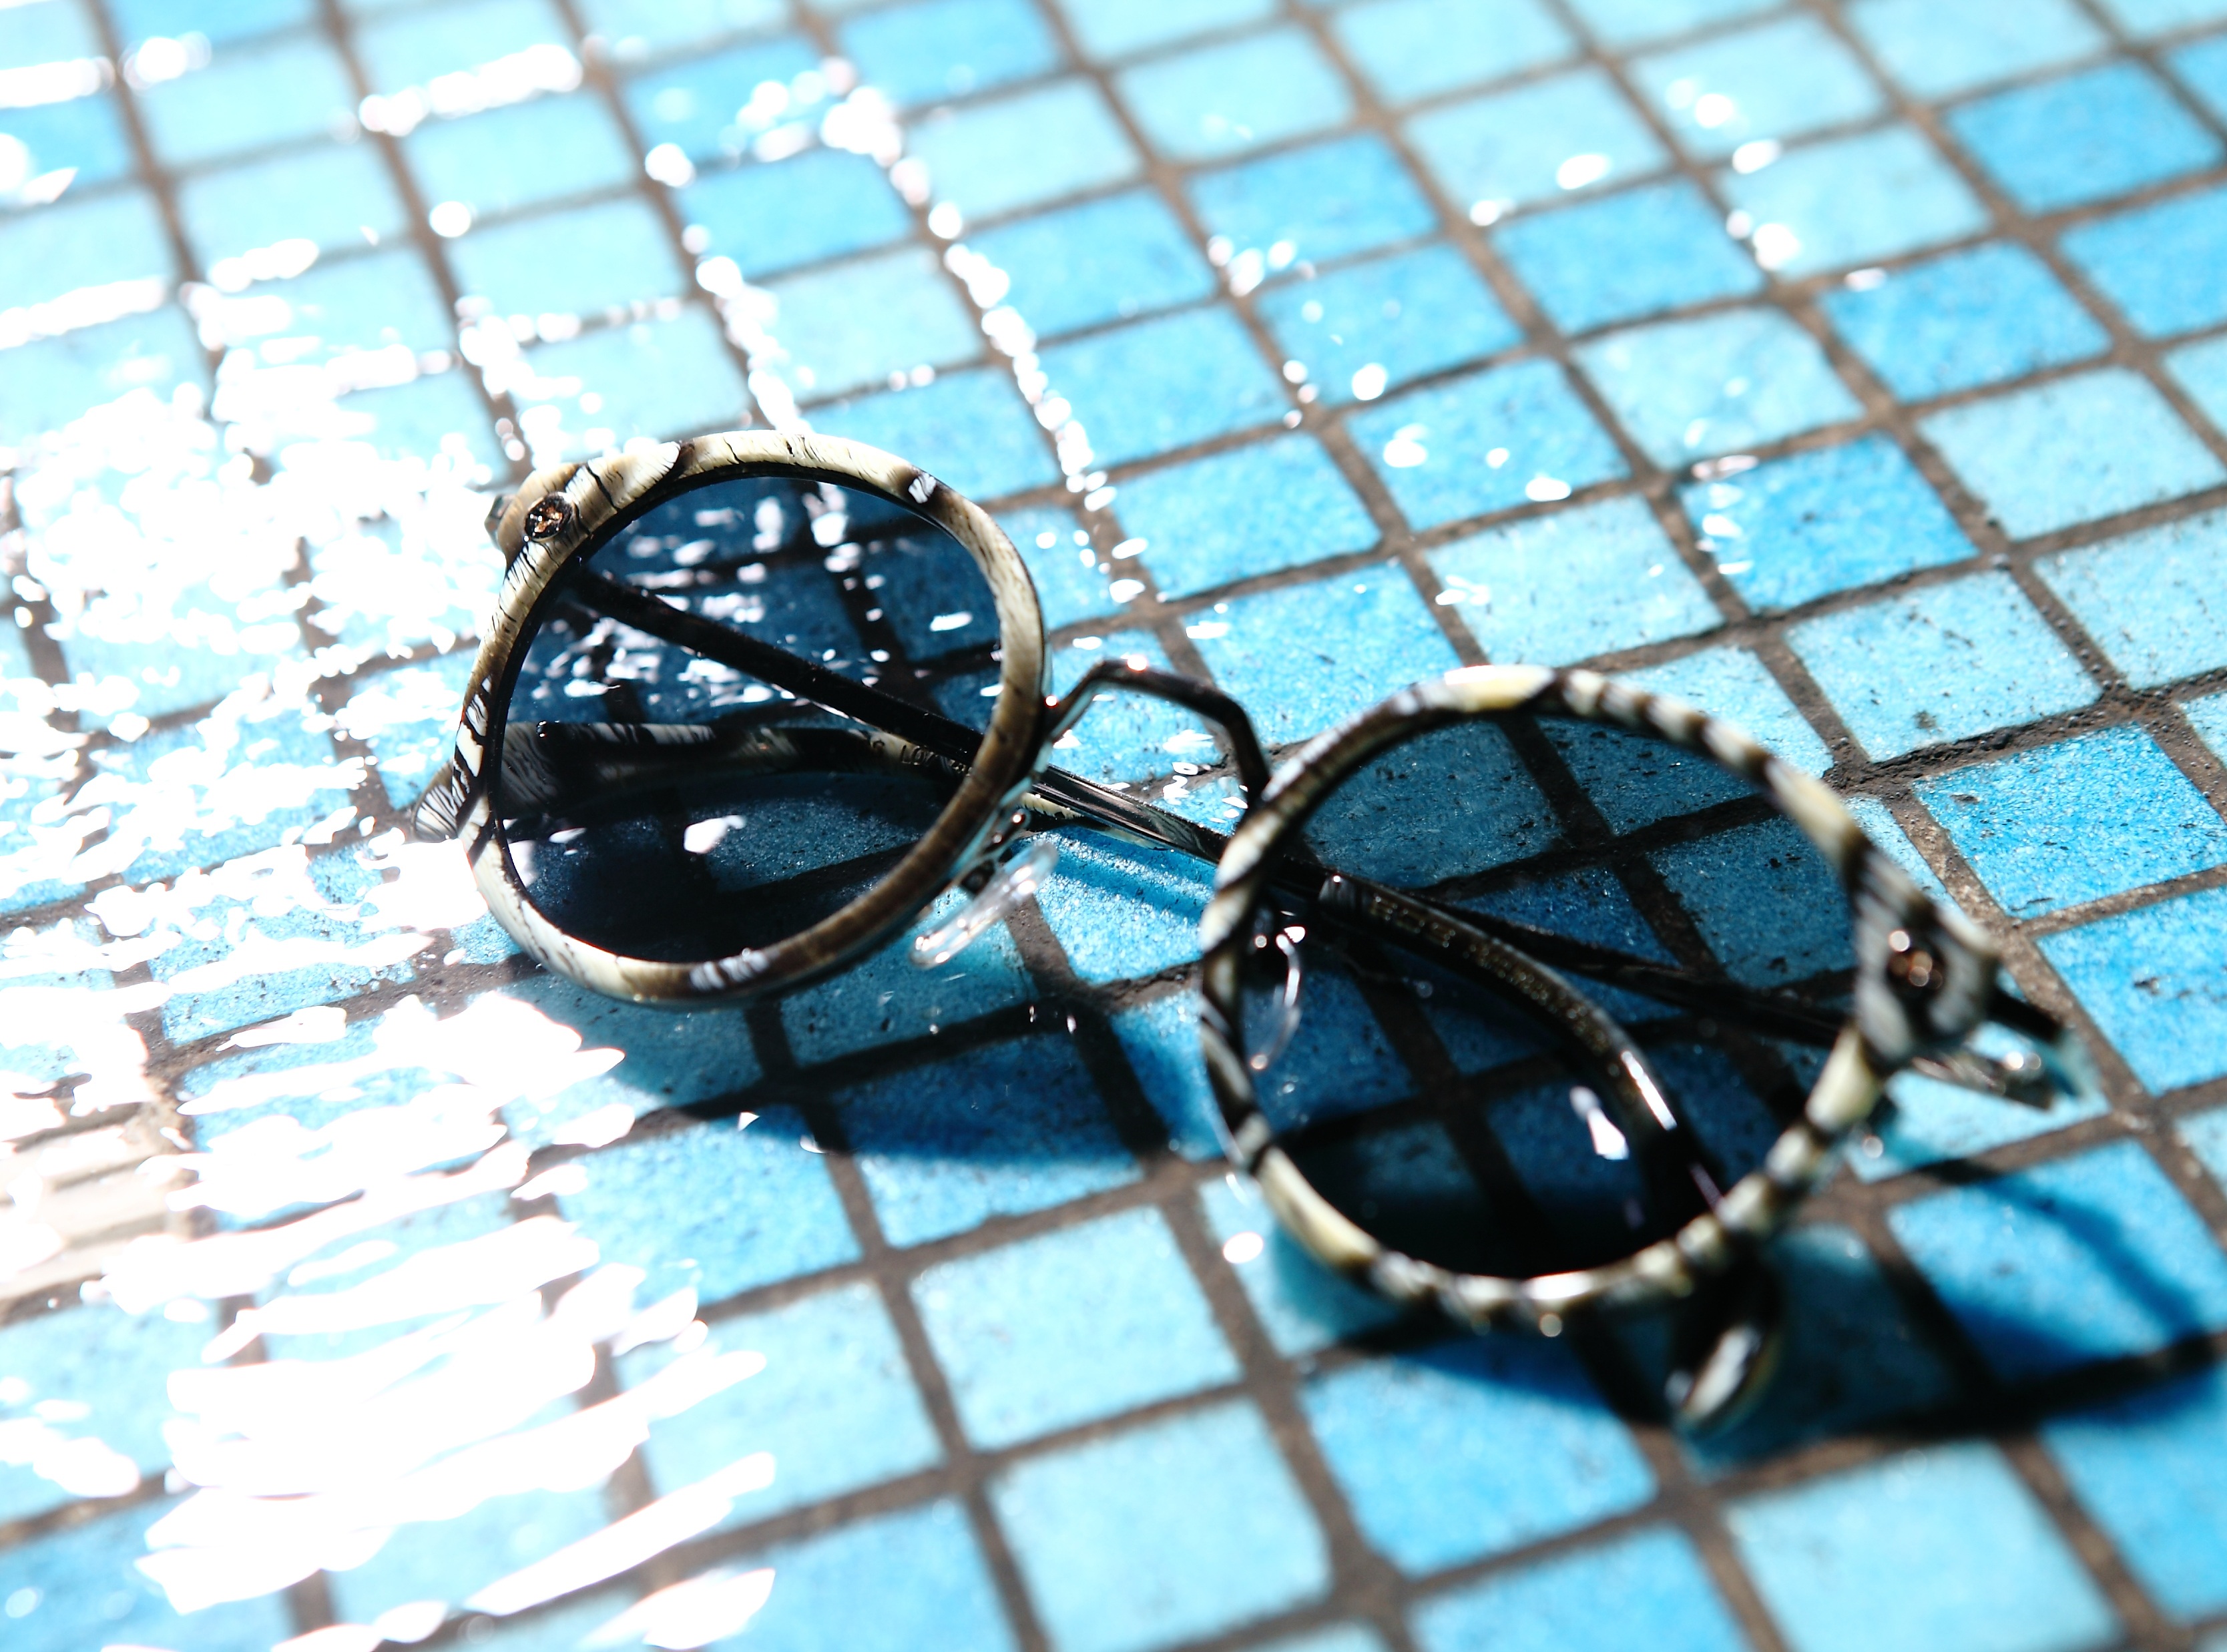
water, summer, swimming pool, insect, blue, circle, invertebrate, close up, jewellery, sunglasses, glasses, grid, macro photography, fashion accessory, vision care